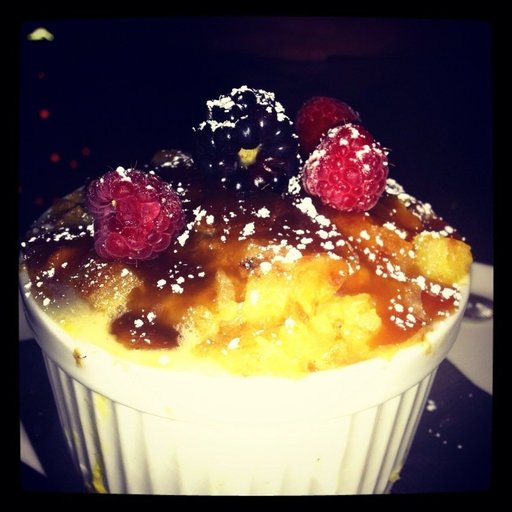
Label: bread_pudding